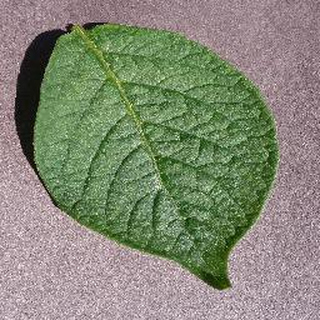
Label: healthy_potato